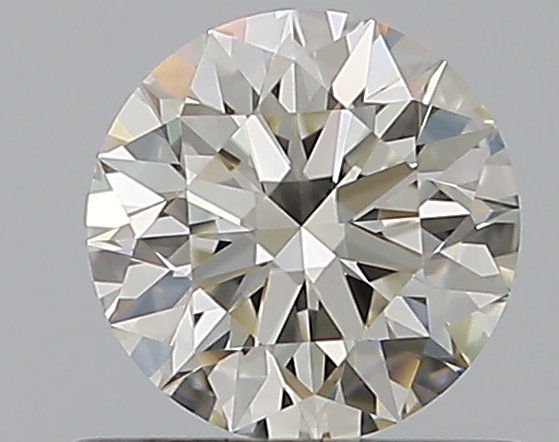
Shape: round
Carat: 0.53
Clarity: VVS2
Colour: K
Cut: EX
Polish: EX
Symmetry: EX
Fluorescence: M
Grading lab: GIA
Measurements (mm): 5.15 x 5.18 x 3.23